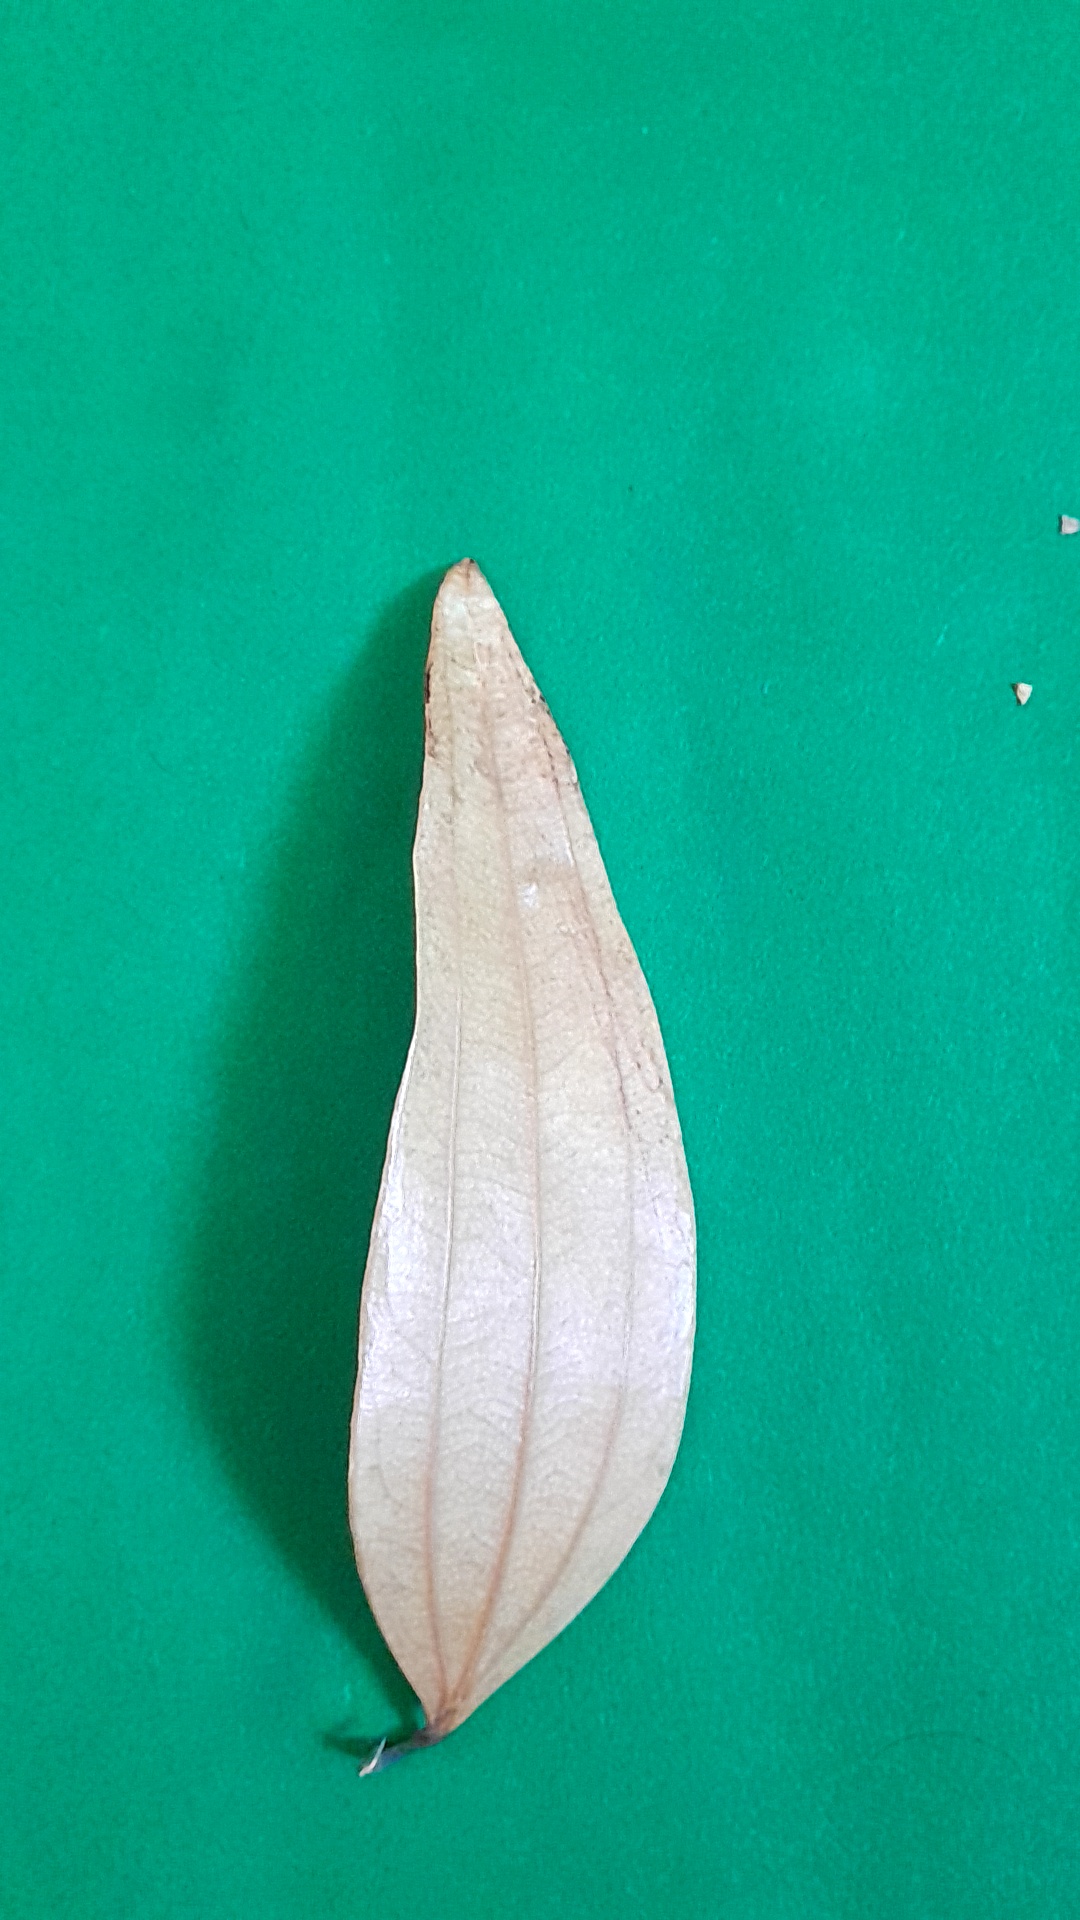
Label: Dry Leaf